Foreign relations of Somaliland

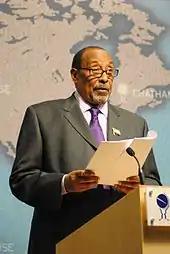
Ahmed Mahamoud Silanyo, 4th President of the Republic of Somaliland, speaking at Chatham House in 2010.

The United States engages Somaliland on policy matters such as democratization and economic development. In 2023, the United States provided $1,000,000 in aid through the International Republican Institute to support training for parliamentarians and other key programs in preparations for the 2024 Somaliland presidential election. The U.S. expected to provide an additional $1,500,000 in continued support for the democratization process in Somaliland following the elections. In March 2025 Israeli and American government officials spoke with Somaliland, as well as Somalia and Sudan regarding the resettlement of Gazans displaced by the 2023-2025 Israel Hamas War.